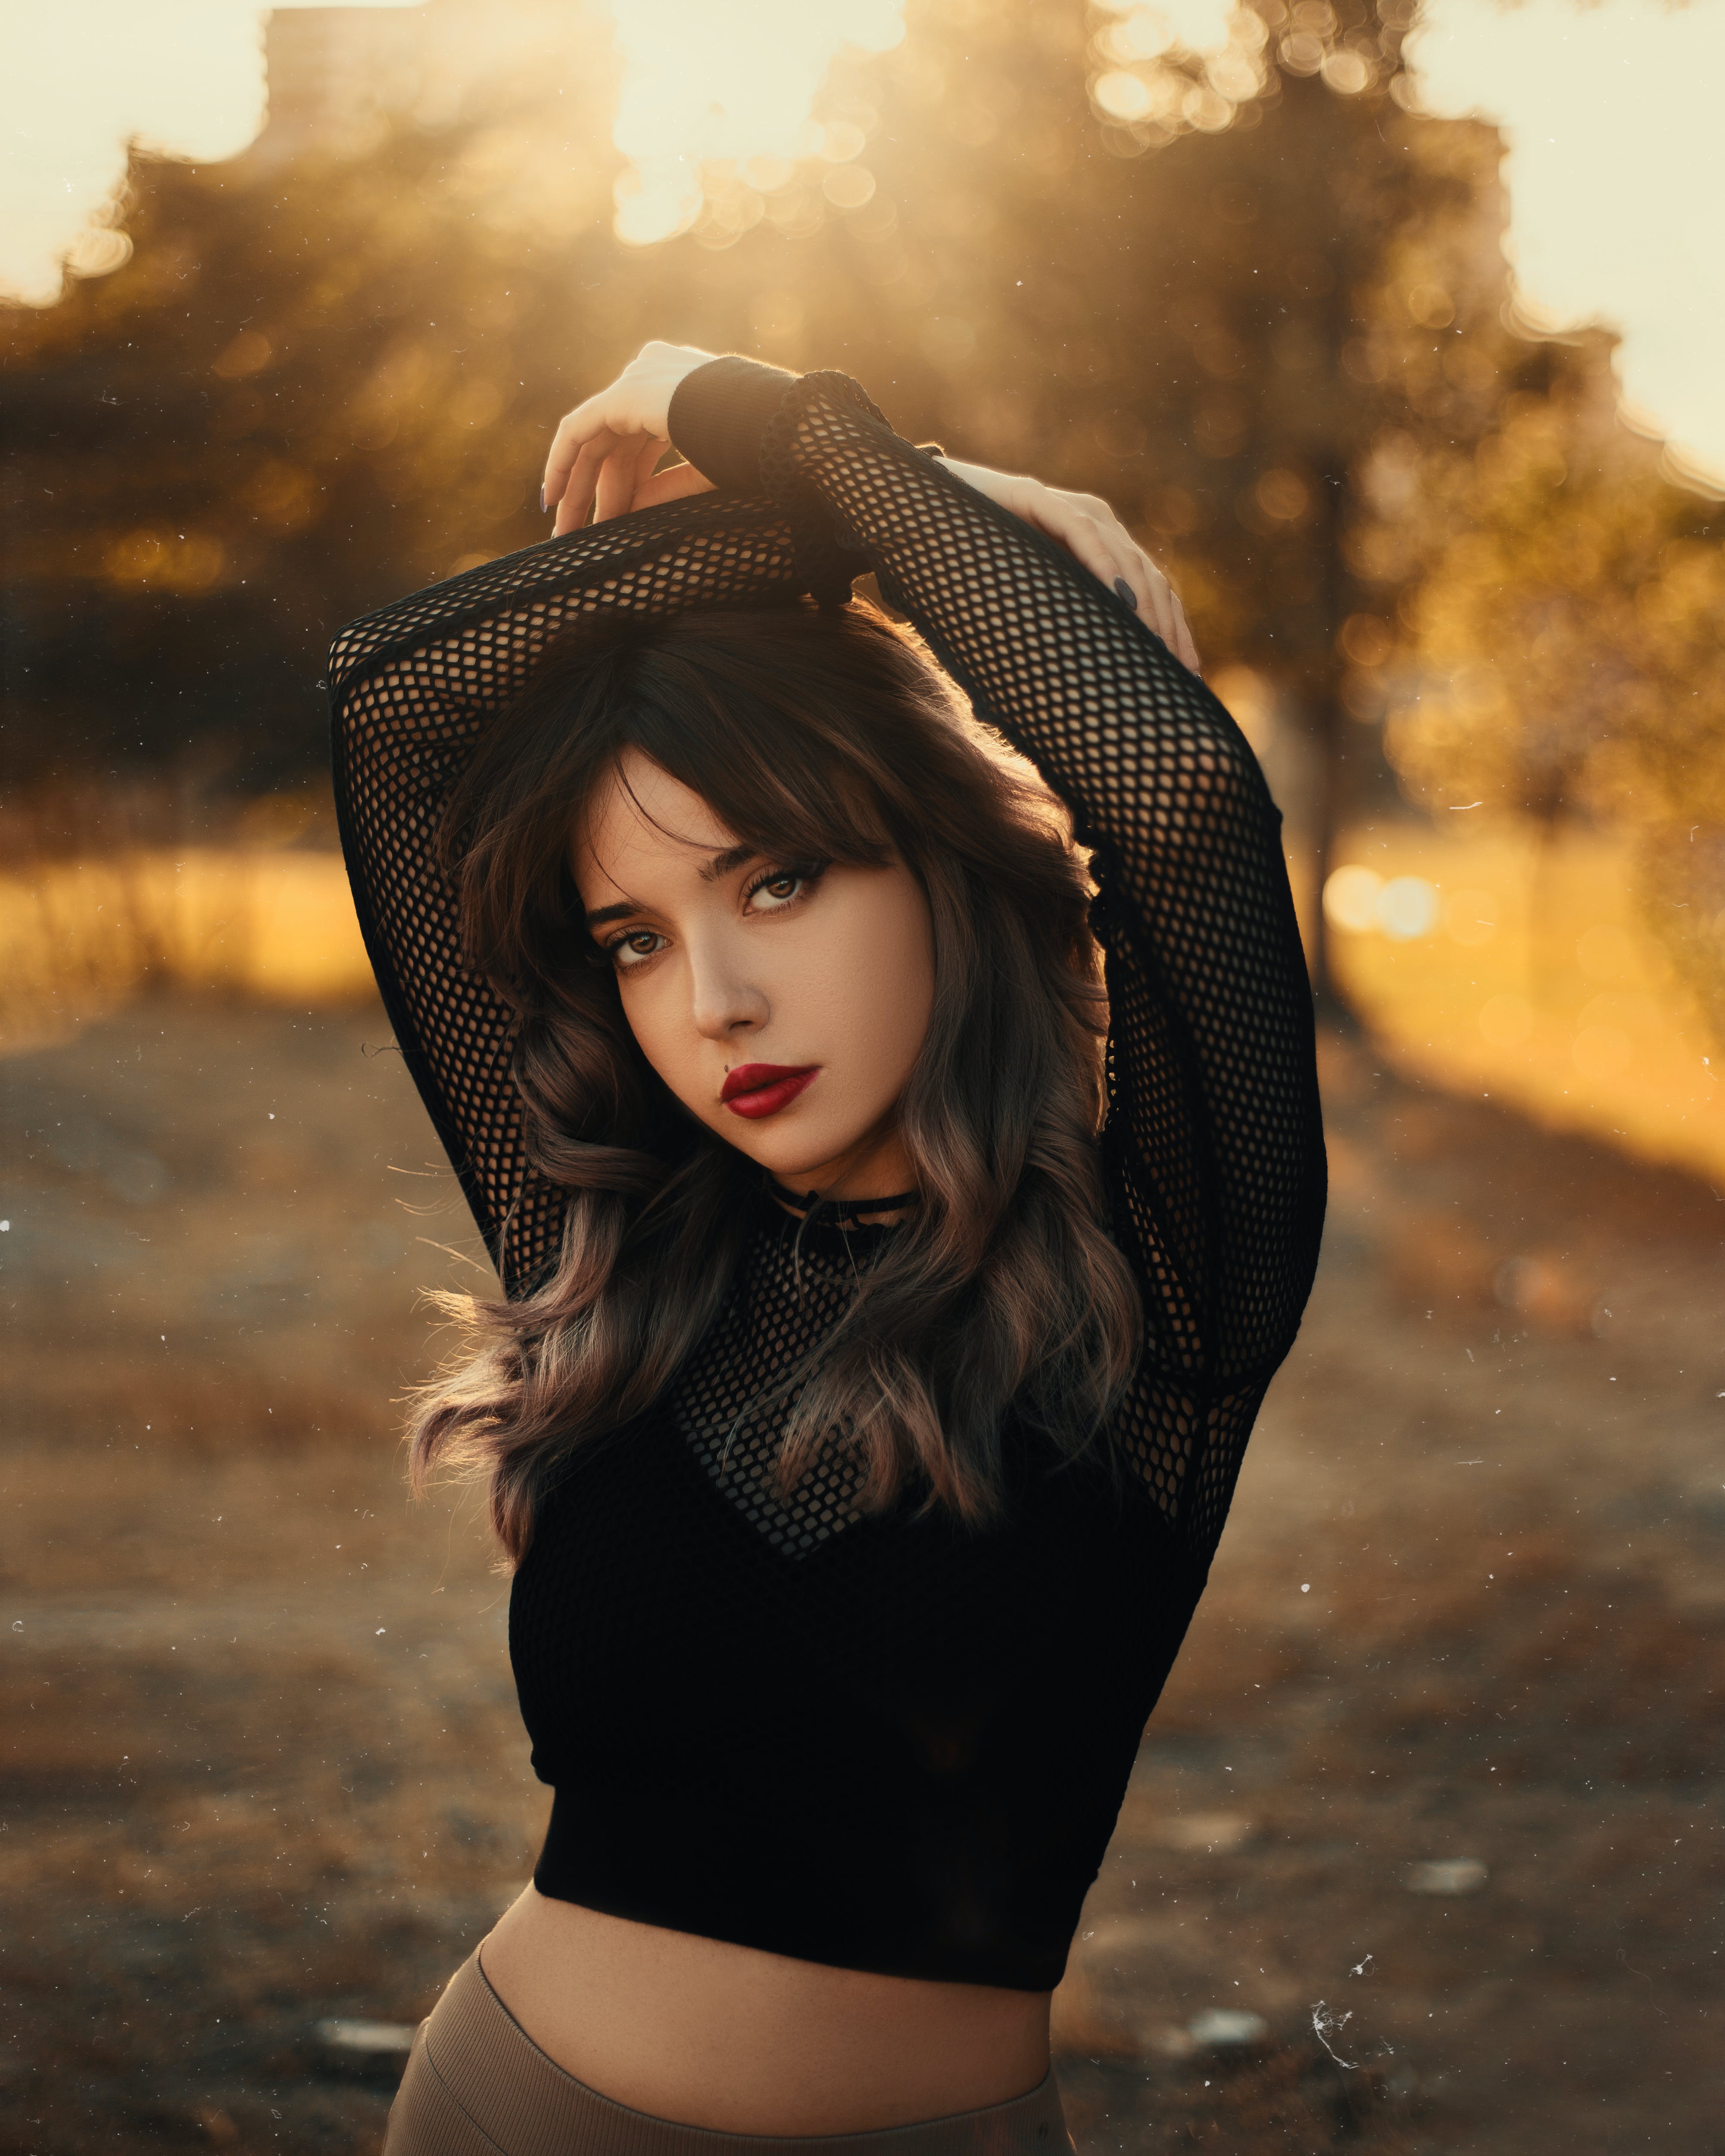
woman, lip, eye, People in nature, flash photography, sunlight, lingerie top, waist, happy, headgear, black hair, thigh, Tints and shades, long hair, navel, lens flare, chest, grass, landscape, brown hair, blond, human leg, trunk, tree, backlighting, lingerie, fashion accessory, fashion model, undergarment, art model, portrait photography, sitting, cg artwork, winter, abdomen, photo shoot, shadow, portrait